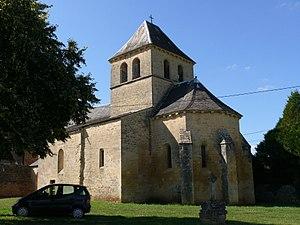
L'église Saint-Hilaire de Masclat (Lot, Midi-Pyrénées, France).
Masclat est une commune française, située dans le département du Lot en région Occitanie.